Nathan Road

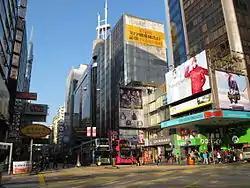
Jordan section of Nathan Road, at its intersection with Austin Road

Nathan Road is the main thoroughfare in Kowloon, Hong Kong, aligned south–north from Tsim Sha Tsui to Sham Shui Po. It is lined with shops and restaurants and throngs with visitors, and was known in the post–World War II years as the Golden Mile, a name that is now rarely used. It starts on the southern part of Kowloon at its junction with Salisbury Road, a few metres north of Victoria Harbour, and ends at its intersection with Boundary Street in the north. Portions of the Kwun Tong and Tsuen Wan lines (Prince Edward, Mong Kok, Yau Ma Tei, Jordan and Tsim Sha Tsui) run underneath Nathan Road. The total length of Nathan Road is about .